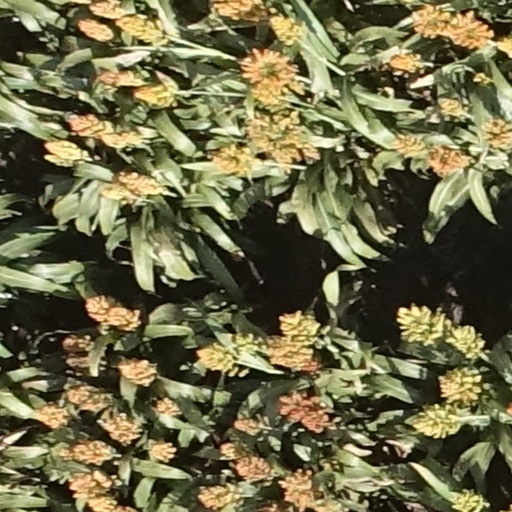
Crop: sorghum